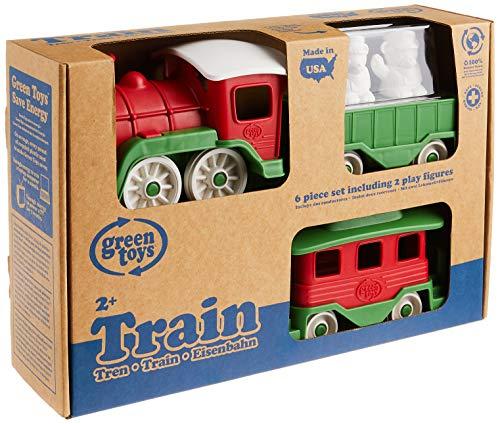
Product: Green Toys TRNRG-1293 Train, Red/Green
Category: Toys & Games | Play Vehicles | Play Trains & Railway Sets | Train Sets
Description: Made from 100% recycled plastic.
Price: $17.28
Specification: ProductDimensions:14.2x4x9.2inches|ItemWeight:1.8pounds|ShippingWeight:1.8pounds(Viewshippingratesandpolicies)|ASIN:B07FW9R8DY|Itemmodelnumber:TRNRG-1293|Manufacturerrecommendedage:24months-8years